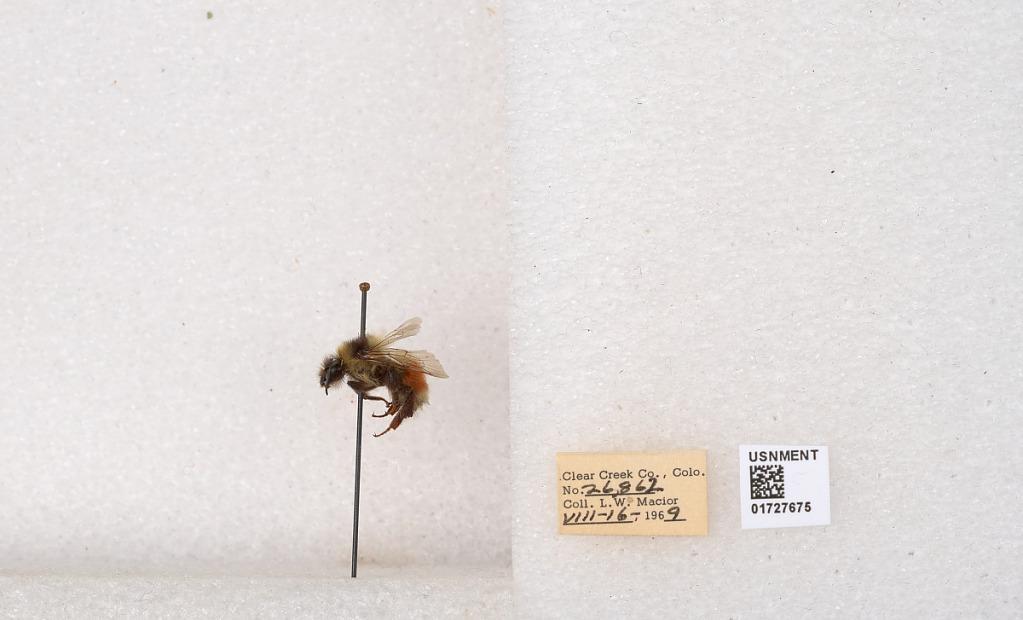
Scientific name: Bombus (Pyrobombus) sylvicola Kirby
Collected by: L. Macior
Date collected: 1969-8-16
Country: United States
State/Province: Colorado
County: Clear Creek
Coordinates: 39.7006, -105.694